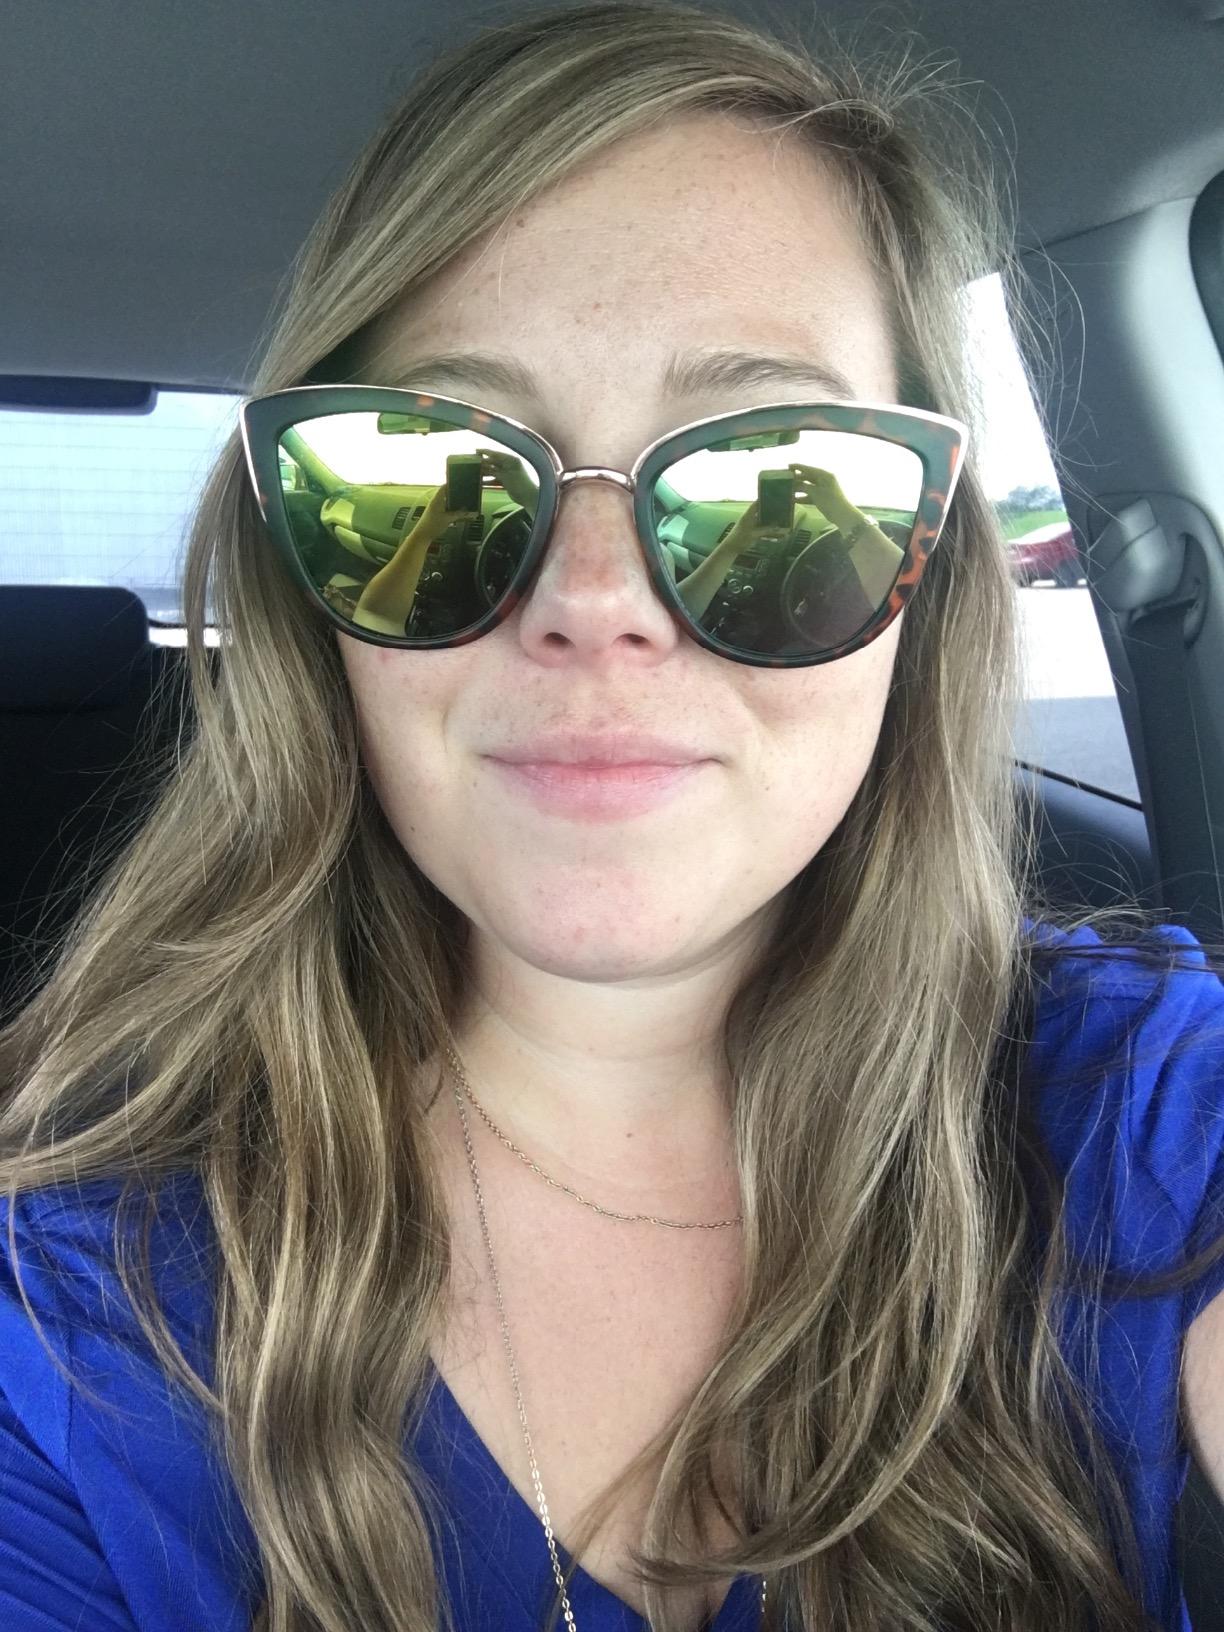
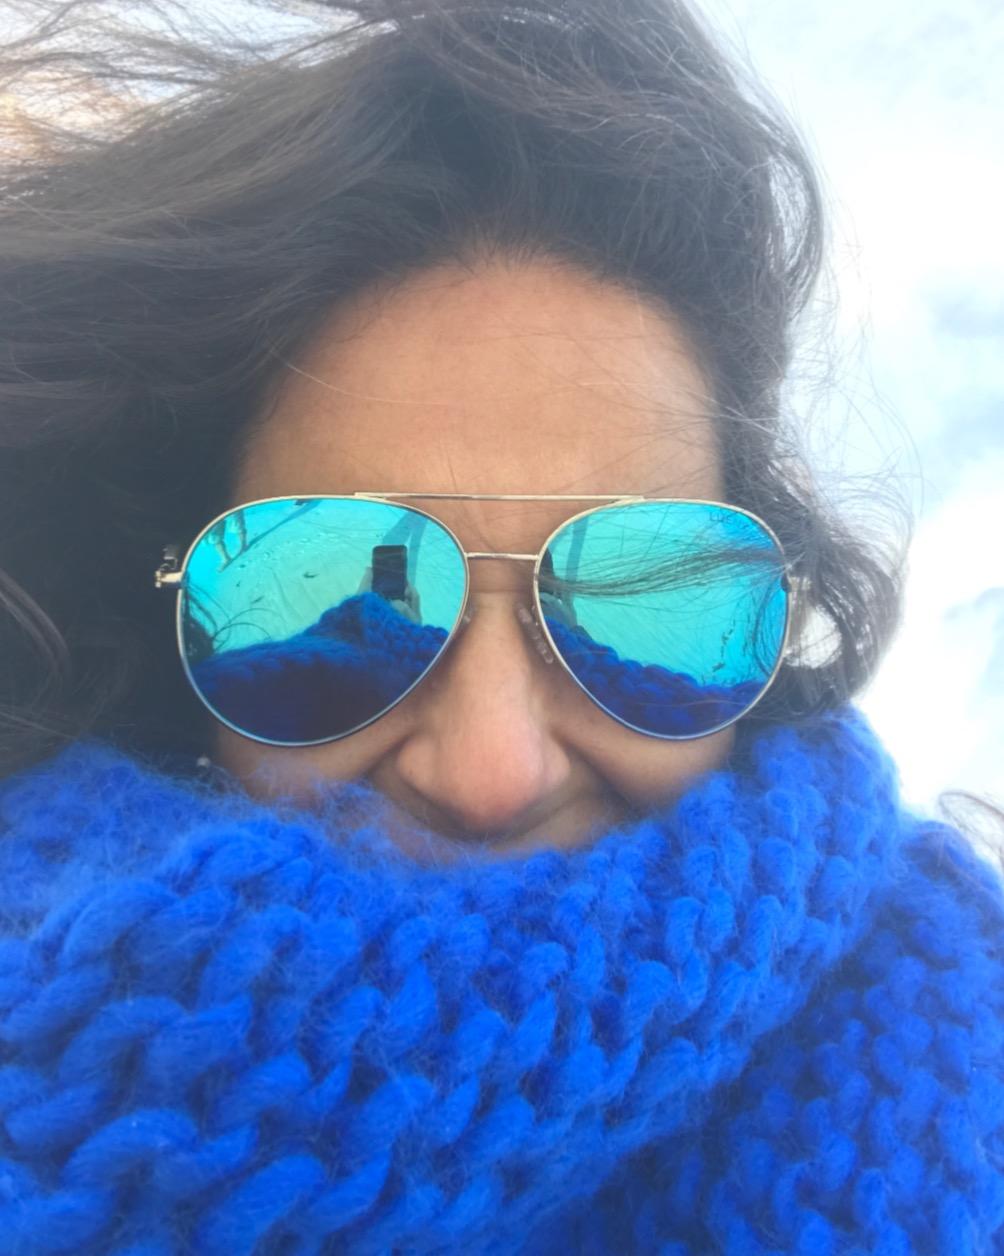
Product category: accessories_sunglasses
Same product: no